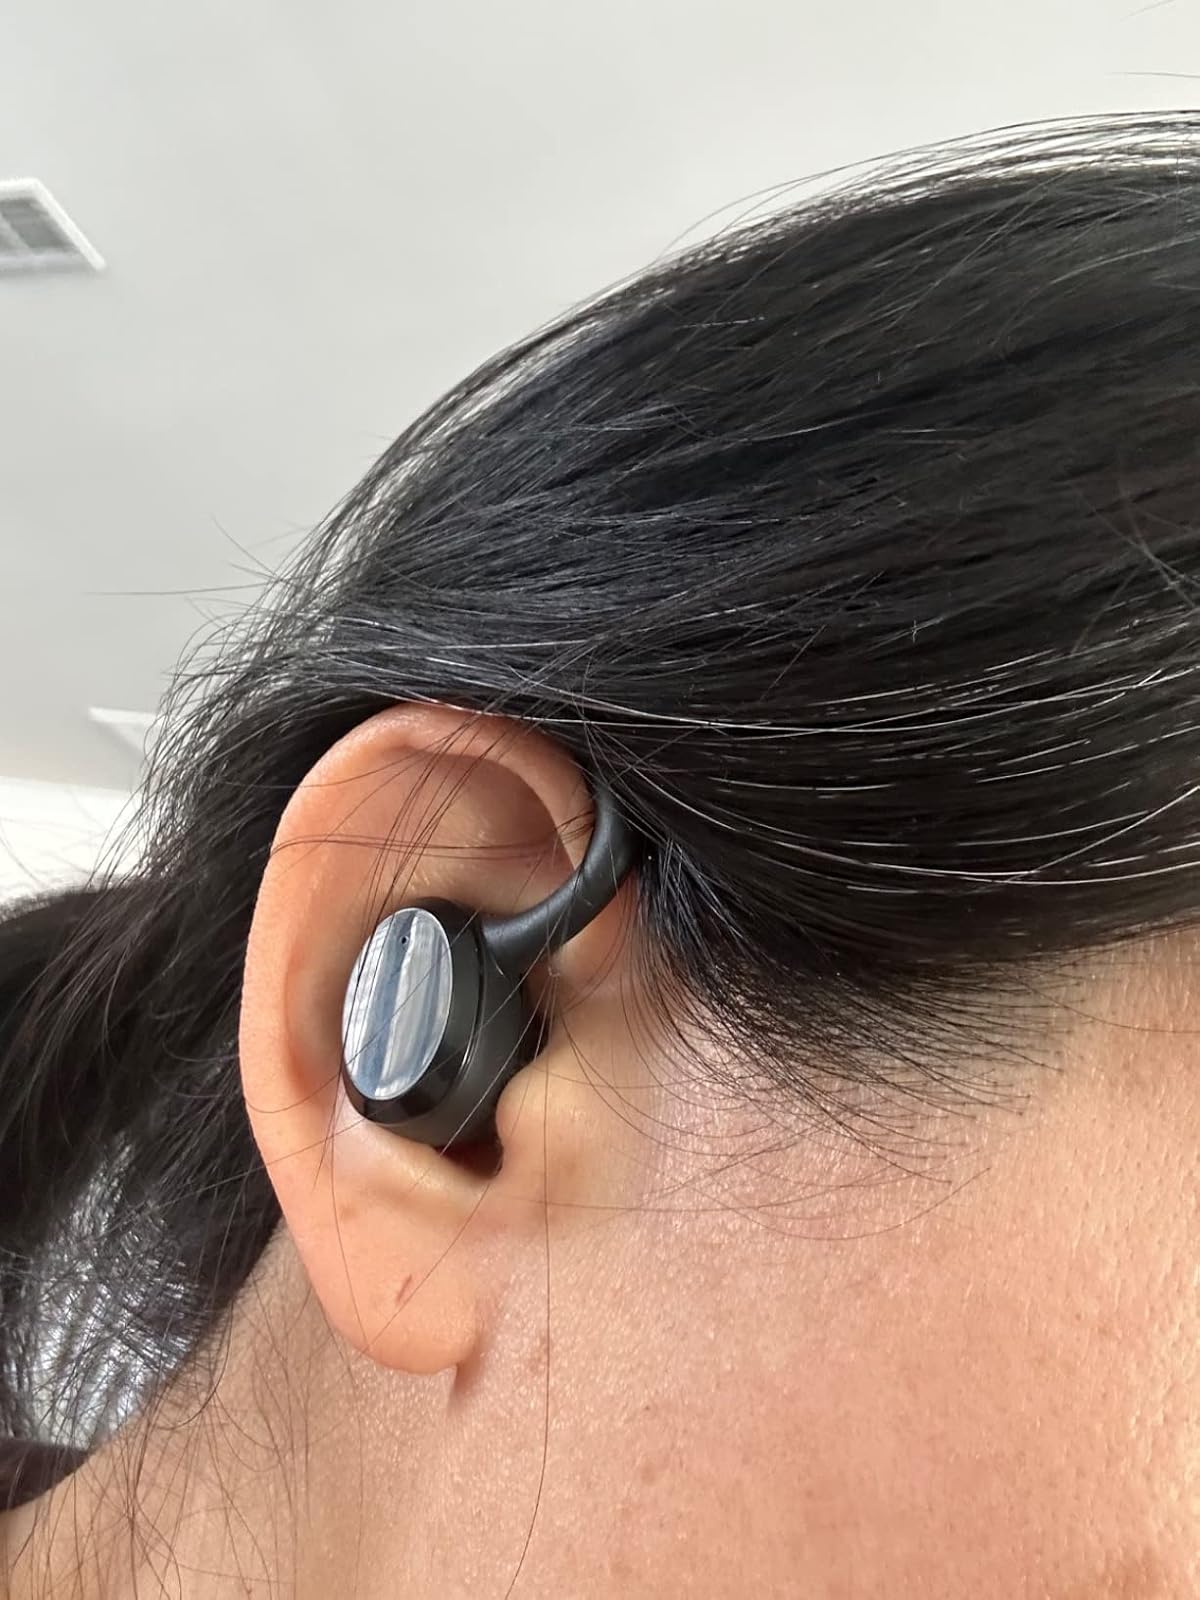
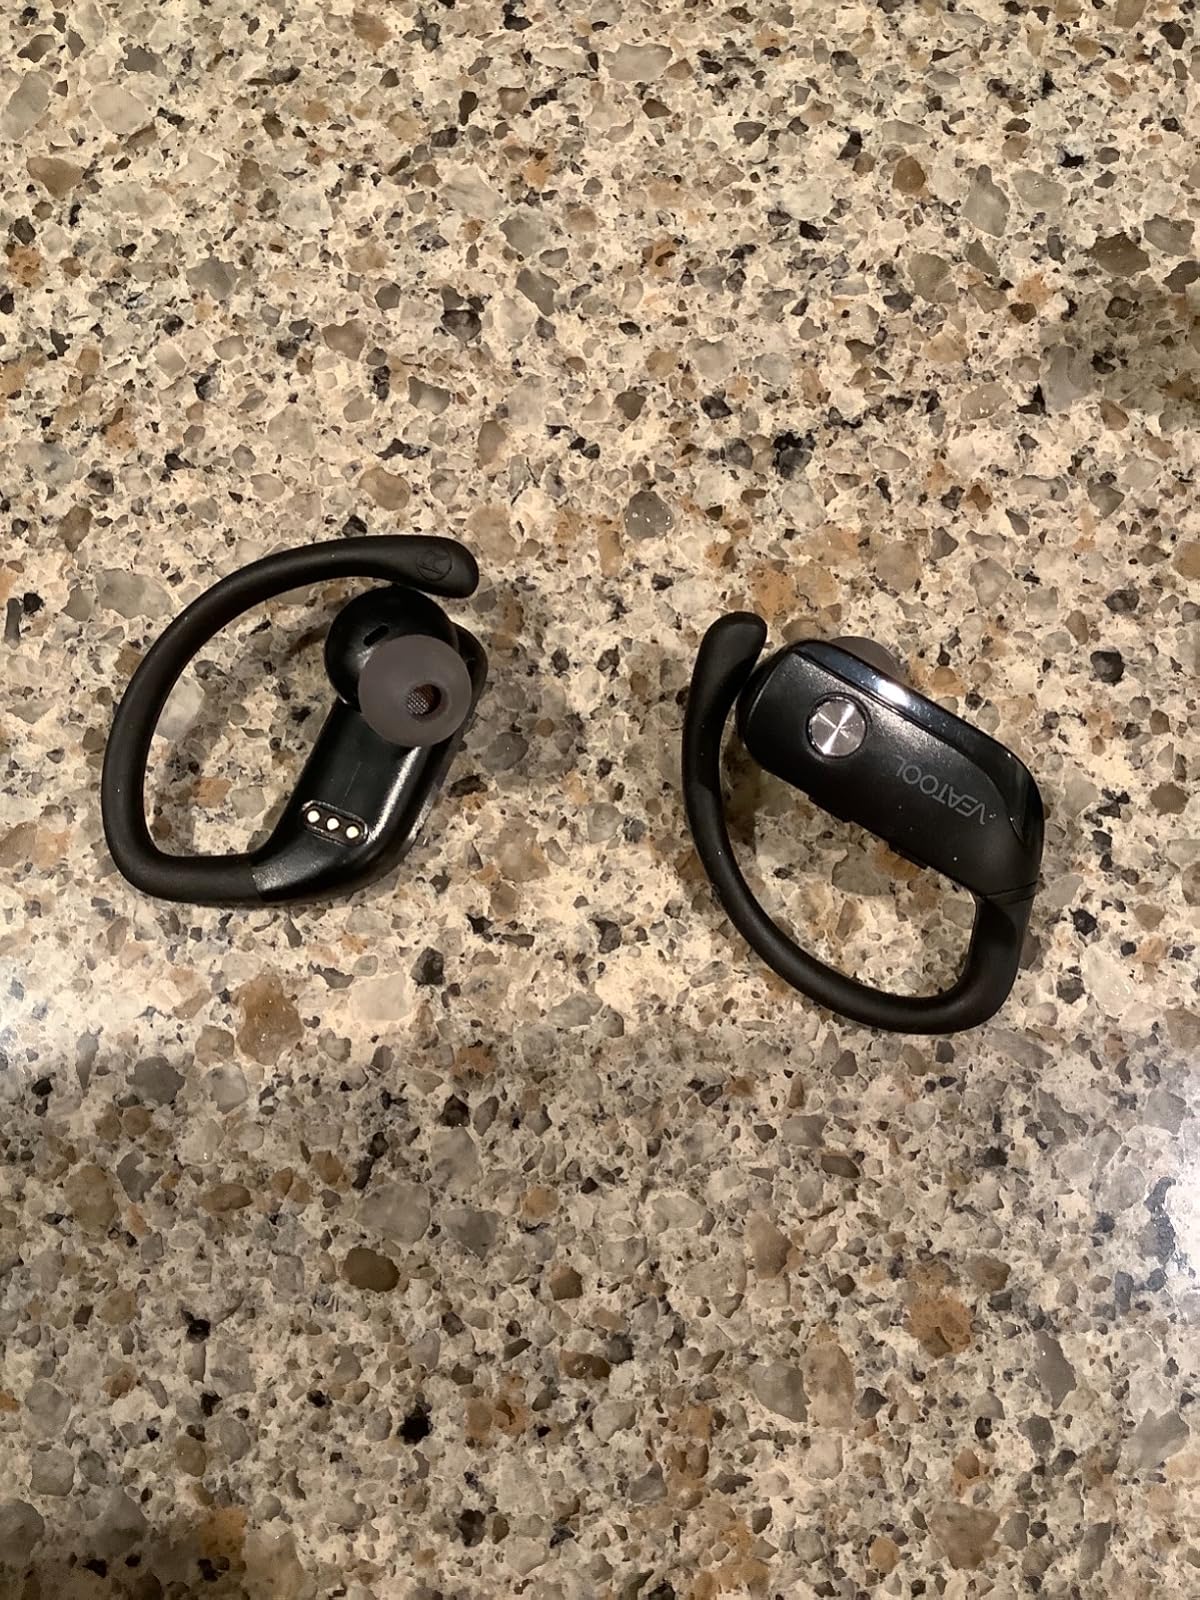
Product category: earbuds
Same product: no